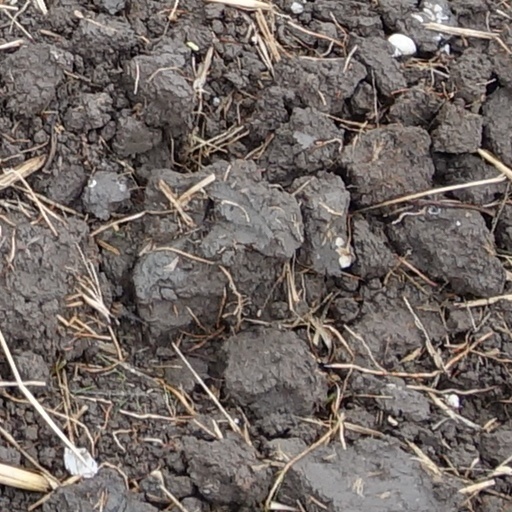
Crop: wheat